French destroyer Kersaint (1931)

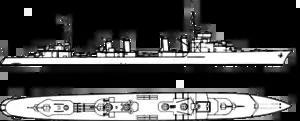
Right elevation and plan of the "Vauquelin" class

The "Vauquelin"-class ships were designed as improved versions of the preceding s. They had an overall length of , a beam of , and a draft of . The ships displaced at standard and at deep load. They were powered by two geared Rateau-Breguet steam turbines, each driving one propeller shaft, using steam provided by four du Temple boilers. The turbines were designed to produce , which would propel the ships at . During her sea trials on 28 July 1933, "Kersaint"s turbines provided and she reached for a single hour. The ships carried enough fuel oil to give them a range of at . Their crew consisted of 10 officers and 201 crewmen in peacetime and 12 officers and 220 enlisted men in wartime.